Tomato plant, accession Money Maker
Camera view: horizontal (90 deg, fisheye); turntable rotation: 330 degrees
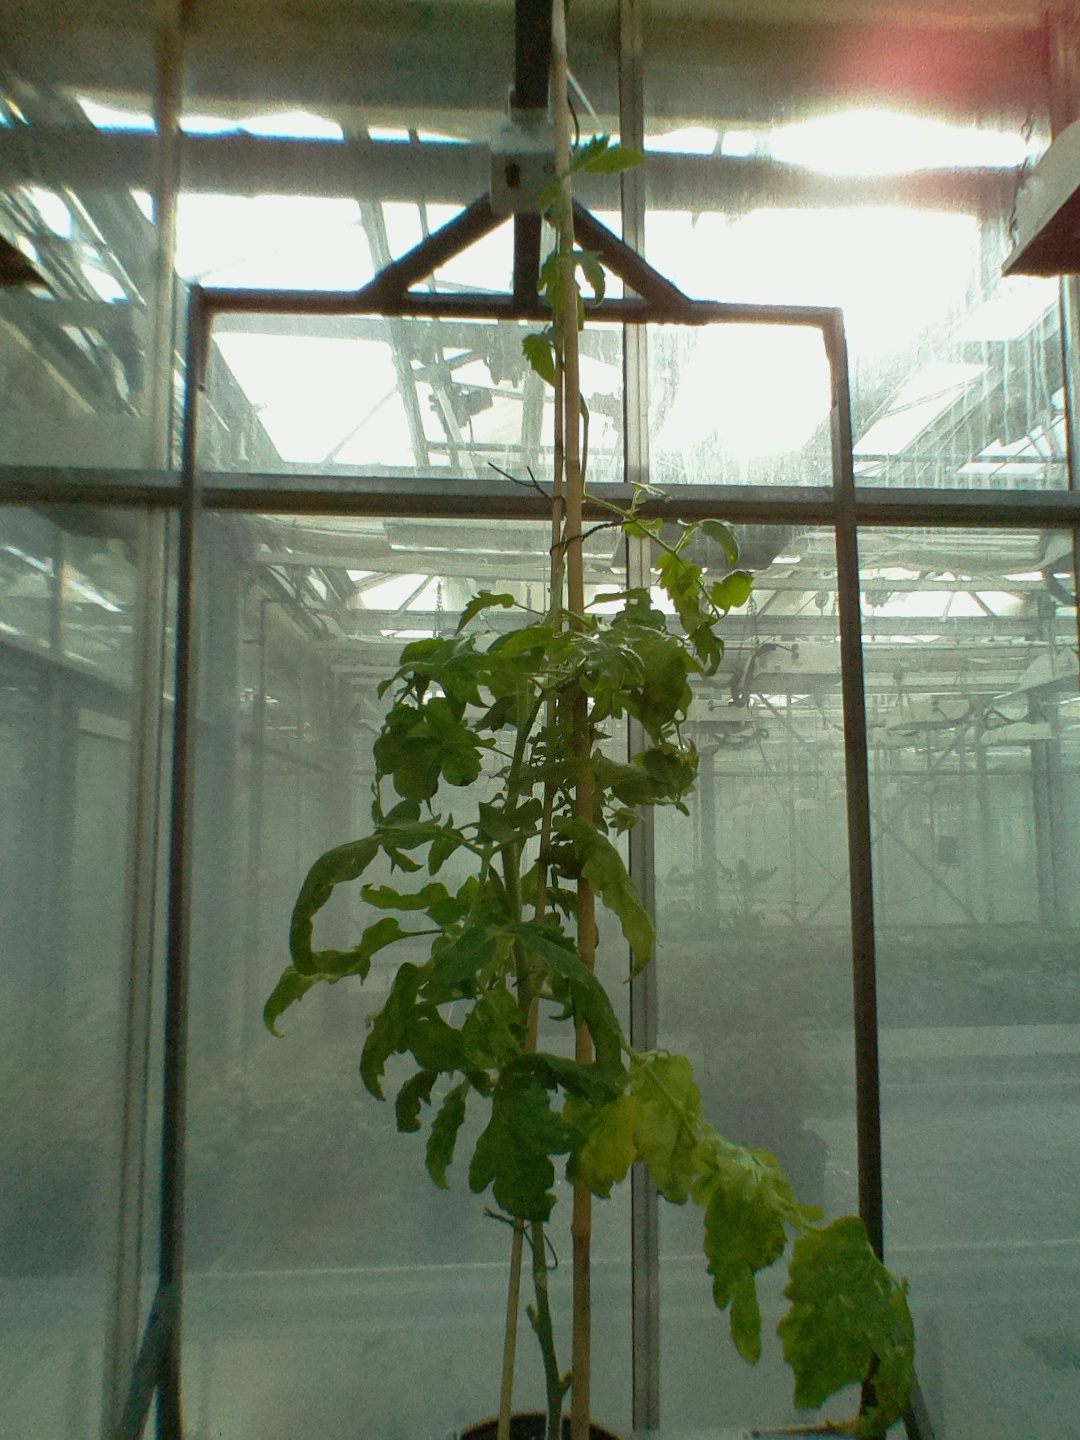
BBCH growth stage 51: First inflorence visible, visible closed flower bud